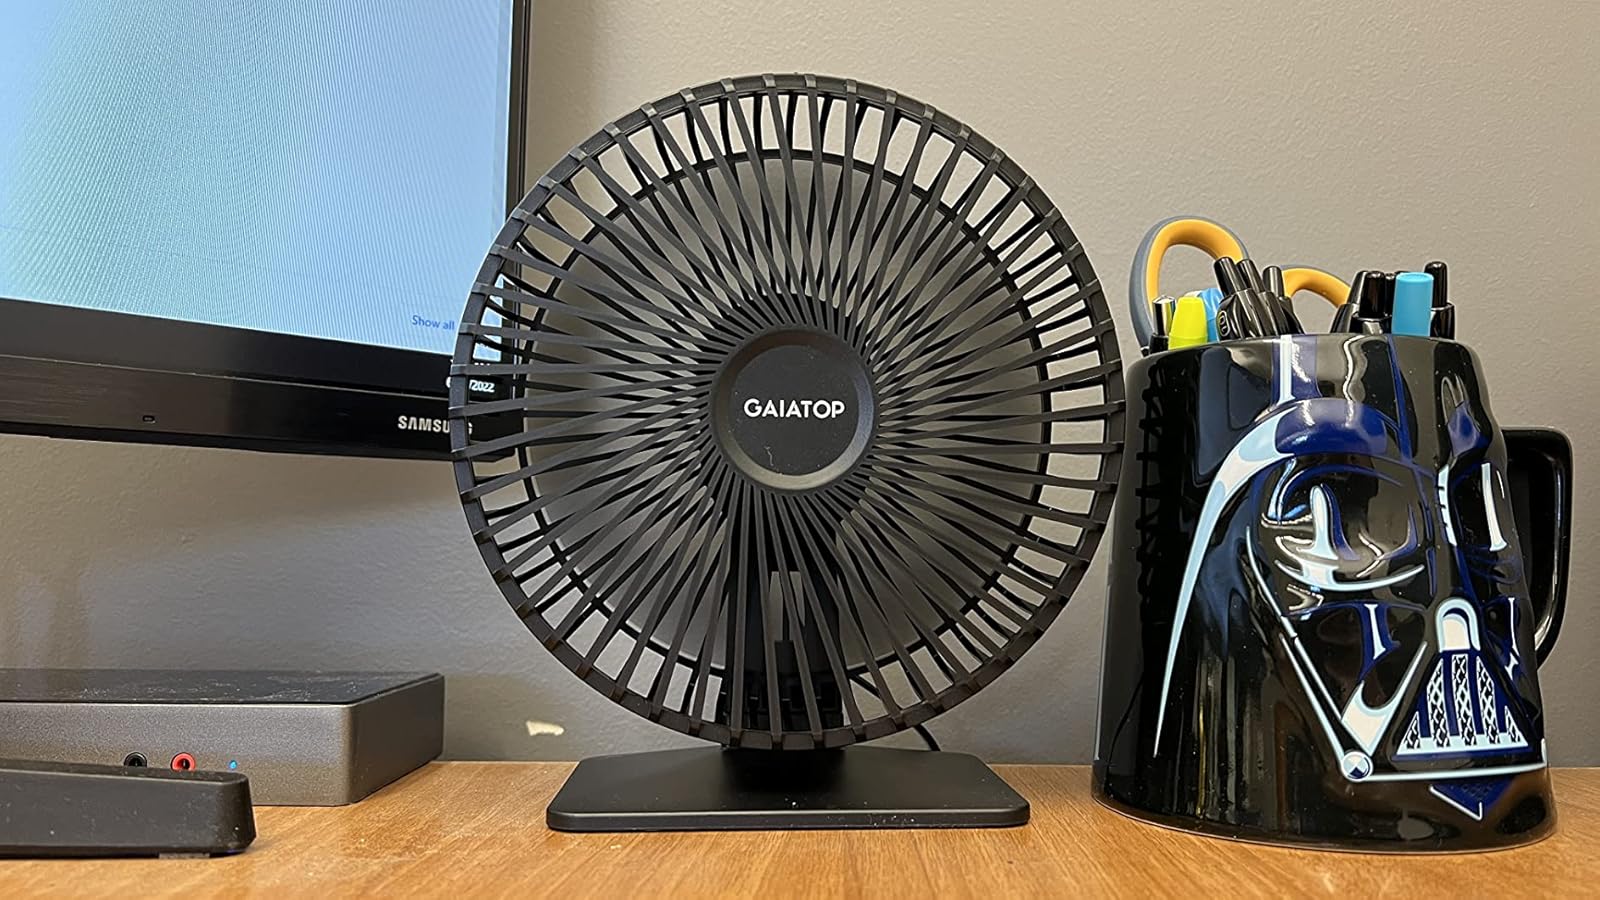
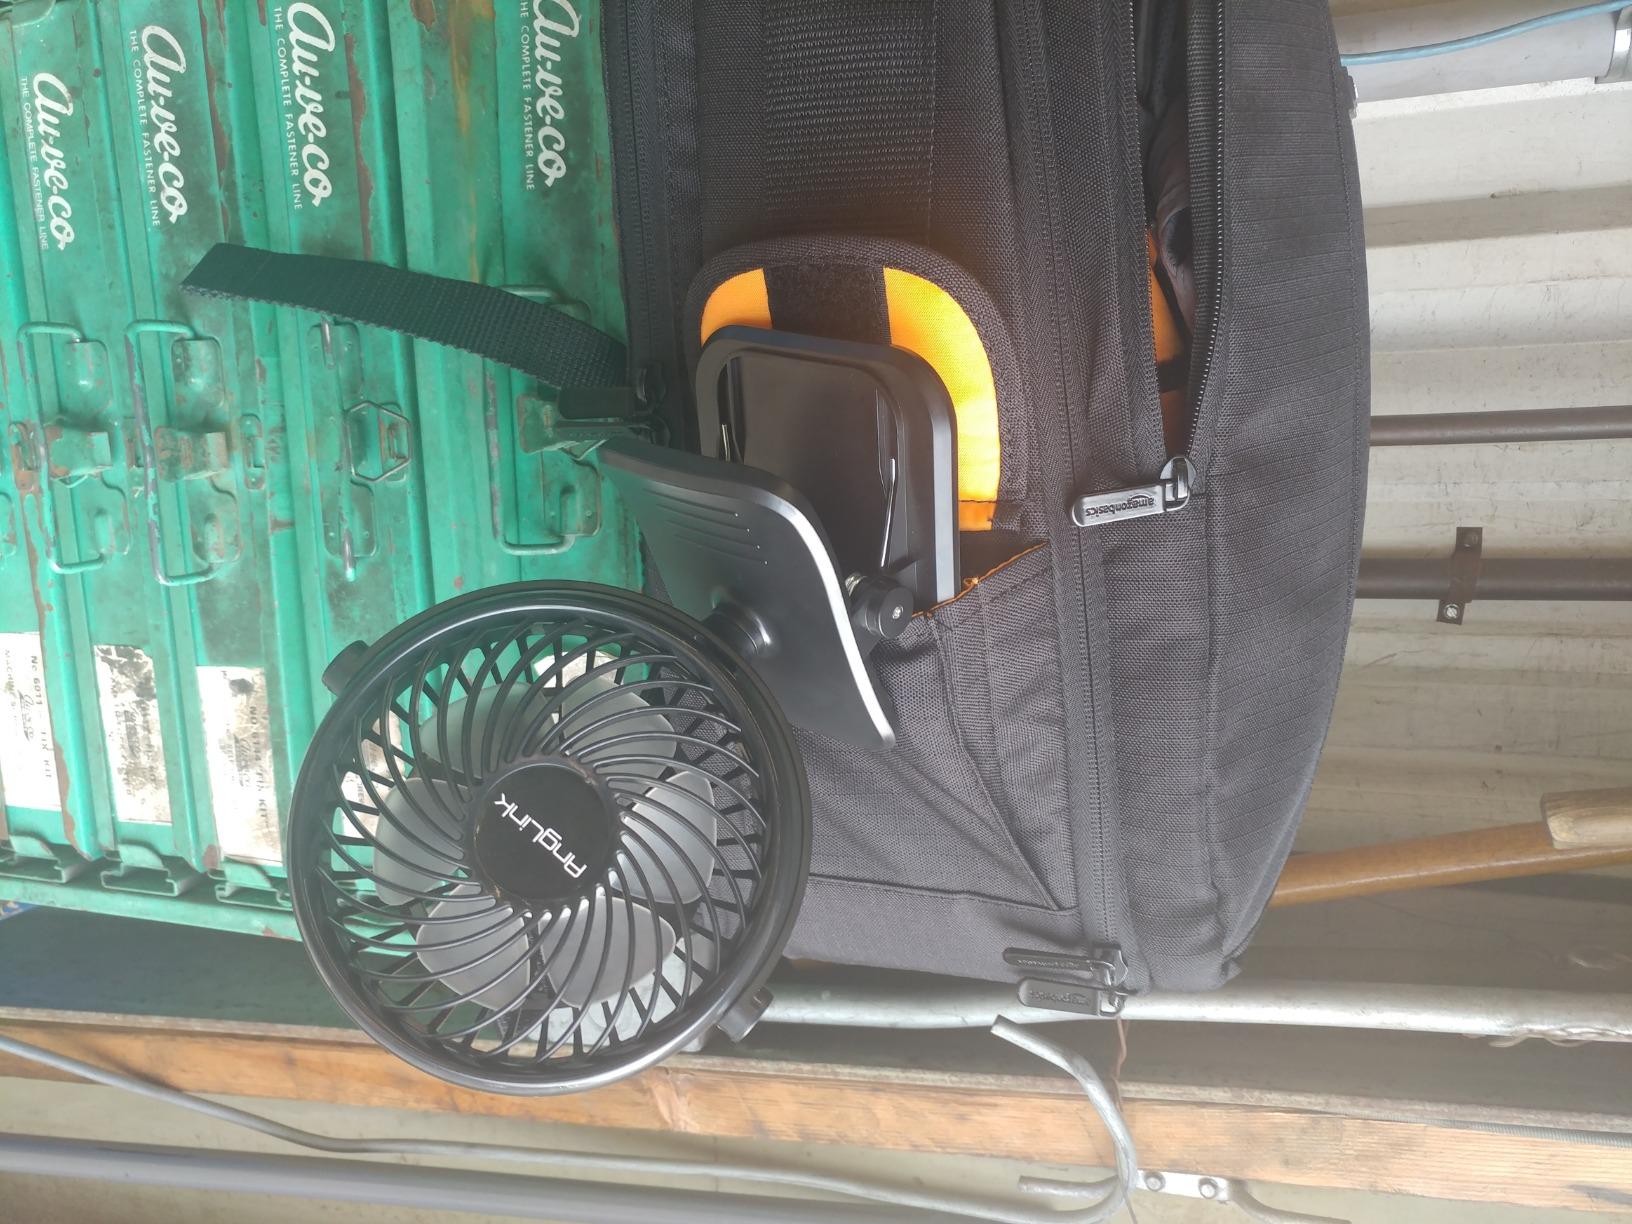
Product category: fan
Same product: no